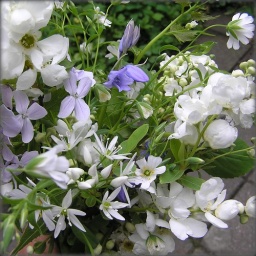
bouquet in white